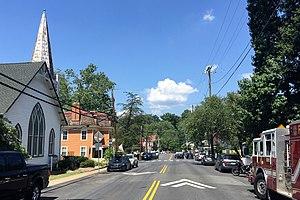
Clifton est une municipalité américaine située dans le comté de Fairfax en Virginie. Lors du recensement de 2010, sa population est de 282 habitants.